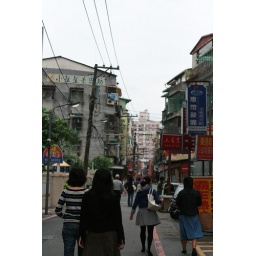
street near PY's house